Mellin's Food

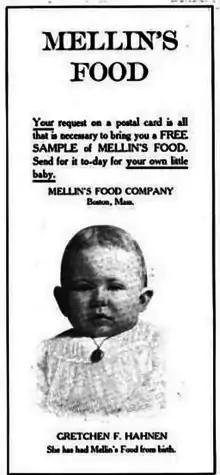

Mellin's Food Works was a maker of Mellin's Food for Infants and Invalids in London, England.